Doğubayazıt

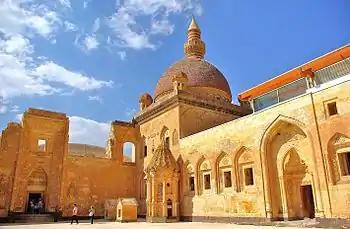
Ishak Pasha Palace near Doğubayazıt

Doğubayazıt (or) is a town of Ağrı Province of Turkey, near the border with Iran. Its elevation is 1625 m. It is the seat of Doğubayazıt District. Its population is 80,061 (2021). Also known as "Kurdava", the town was the capital of the self-declared Republic of Ararat, a short-lived Kurdish state centered in the Ağrı Province.